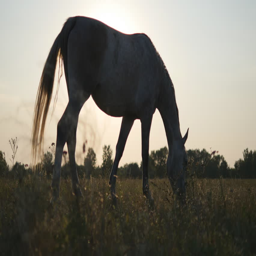
white horse grazing on the meadow .